Maeda Toshiyasu (Toyama)

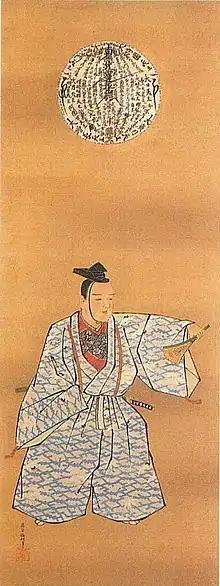
Maeda Toshiyasu

was the 10th "daimyō" of Toyama Domain in the Hokuriku region of Japan, and a noted Japanese naturalist and entomologist.